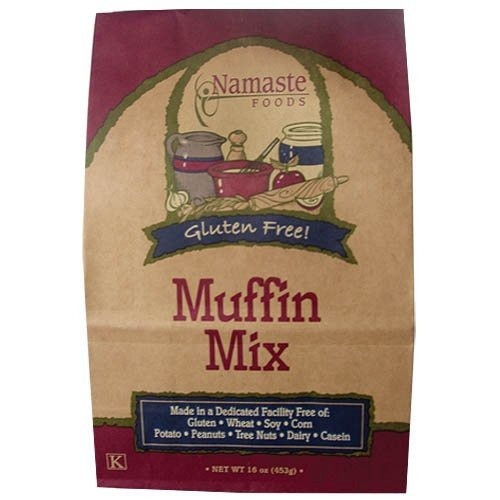
Item Name: NAMASTE FOODS MIX MUFFIN GF WF DF, 16 OZ
Bullet Point 1: These muffins are light and airy with a sweet taste. Have them for breakfast or a snack.
Bullet Point 2: They are great any time of the day! Add fruit or spices and suddenly, you've got variety.
Product Description: They are great any time of the day! Add fruit or spices and suddenly, you've got variety.
Value: 16.0
Unit: Fl Oz

Price: 7.66